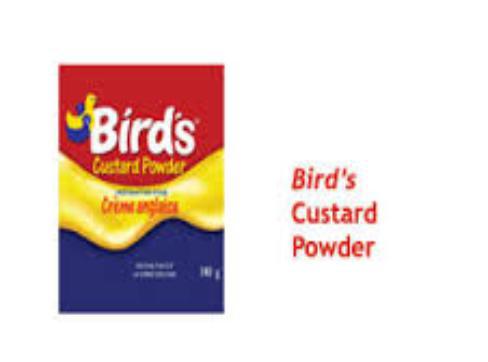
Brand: Bird's Custard
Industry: Food